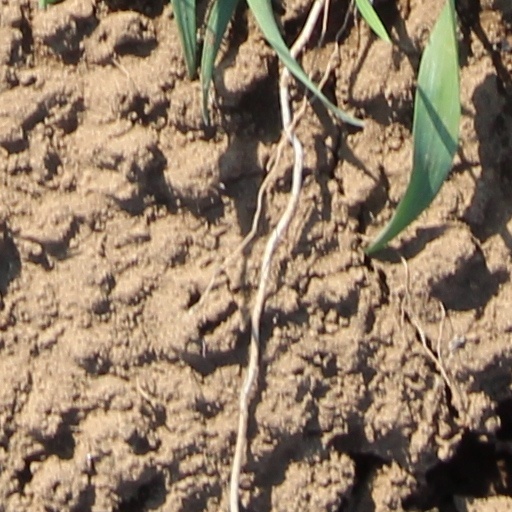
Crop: wheat